Cilli Wang

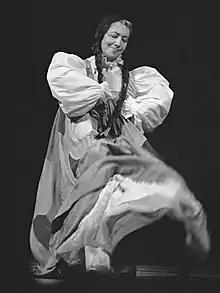
Cilli Wang in 1961

Zäzilie Wang (1 February 1909, Vienna — 10 July 2005, Vienna), stage name Cilli Wang, was an Austrian-born Dutch dancer, performer and theatre maker. Wang initially was known as a dancer and later as a comedienne in Austria and Germany. When Austria merged into the Greater German Reich, she fled to the Netherlands and asked for asylum. After World War II she played in several Dutch cabaret groups and made solo performances into the 1970s.